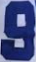
Number: 9